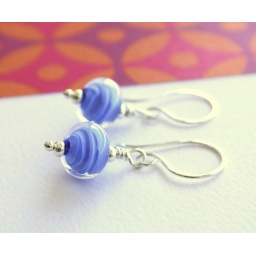
Handmade encased blue swirled glass beads by BlueVerre combined with elegant curvaceous sterling silver hooks.